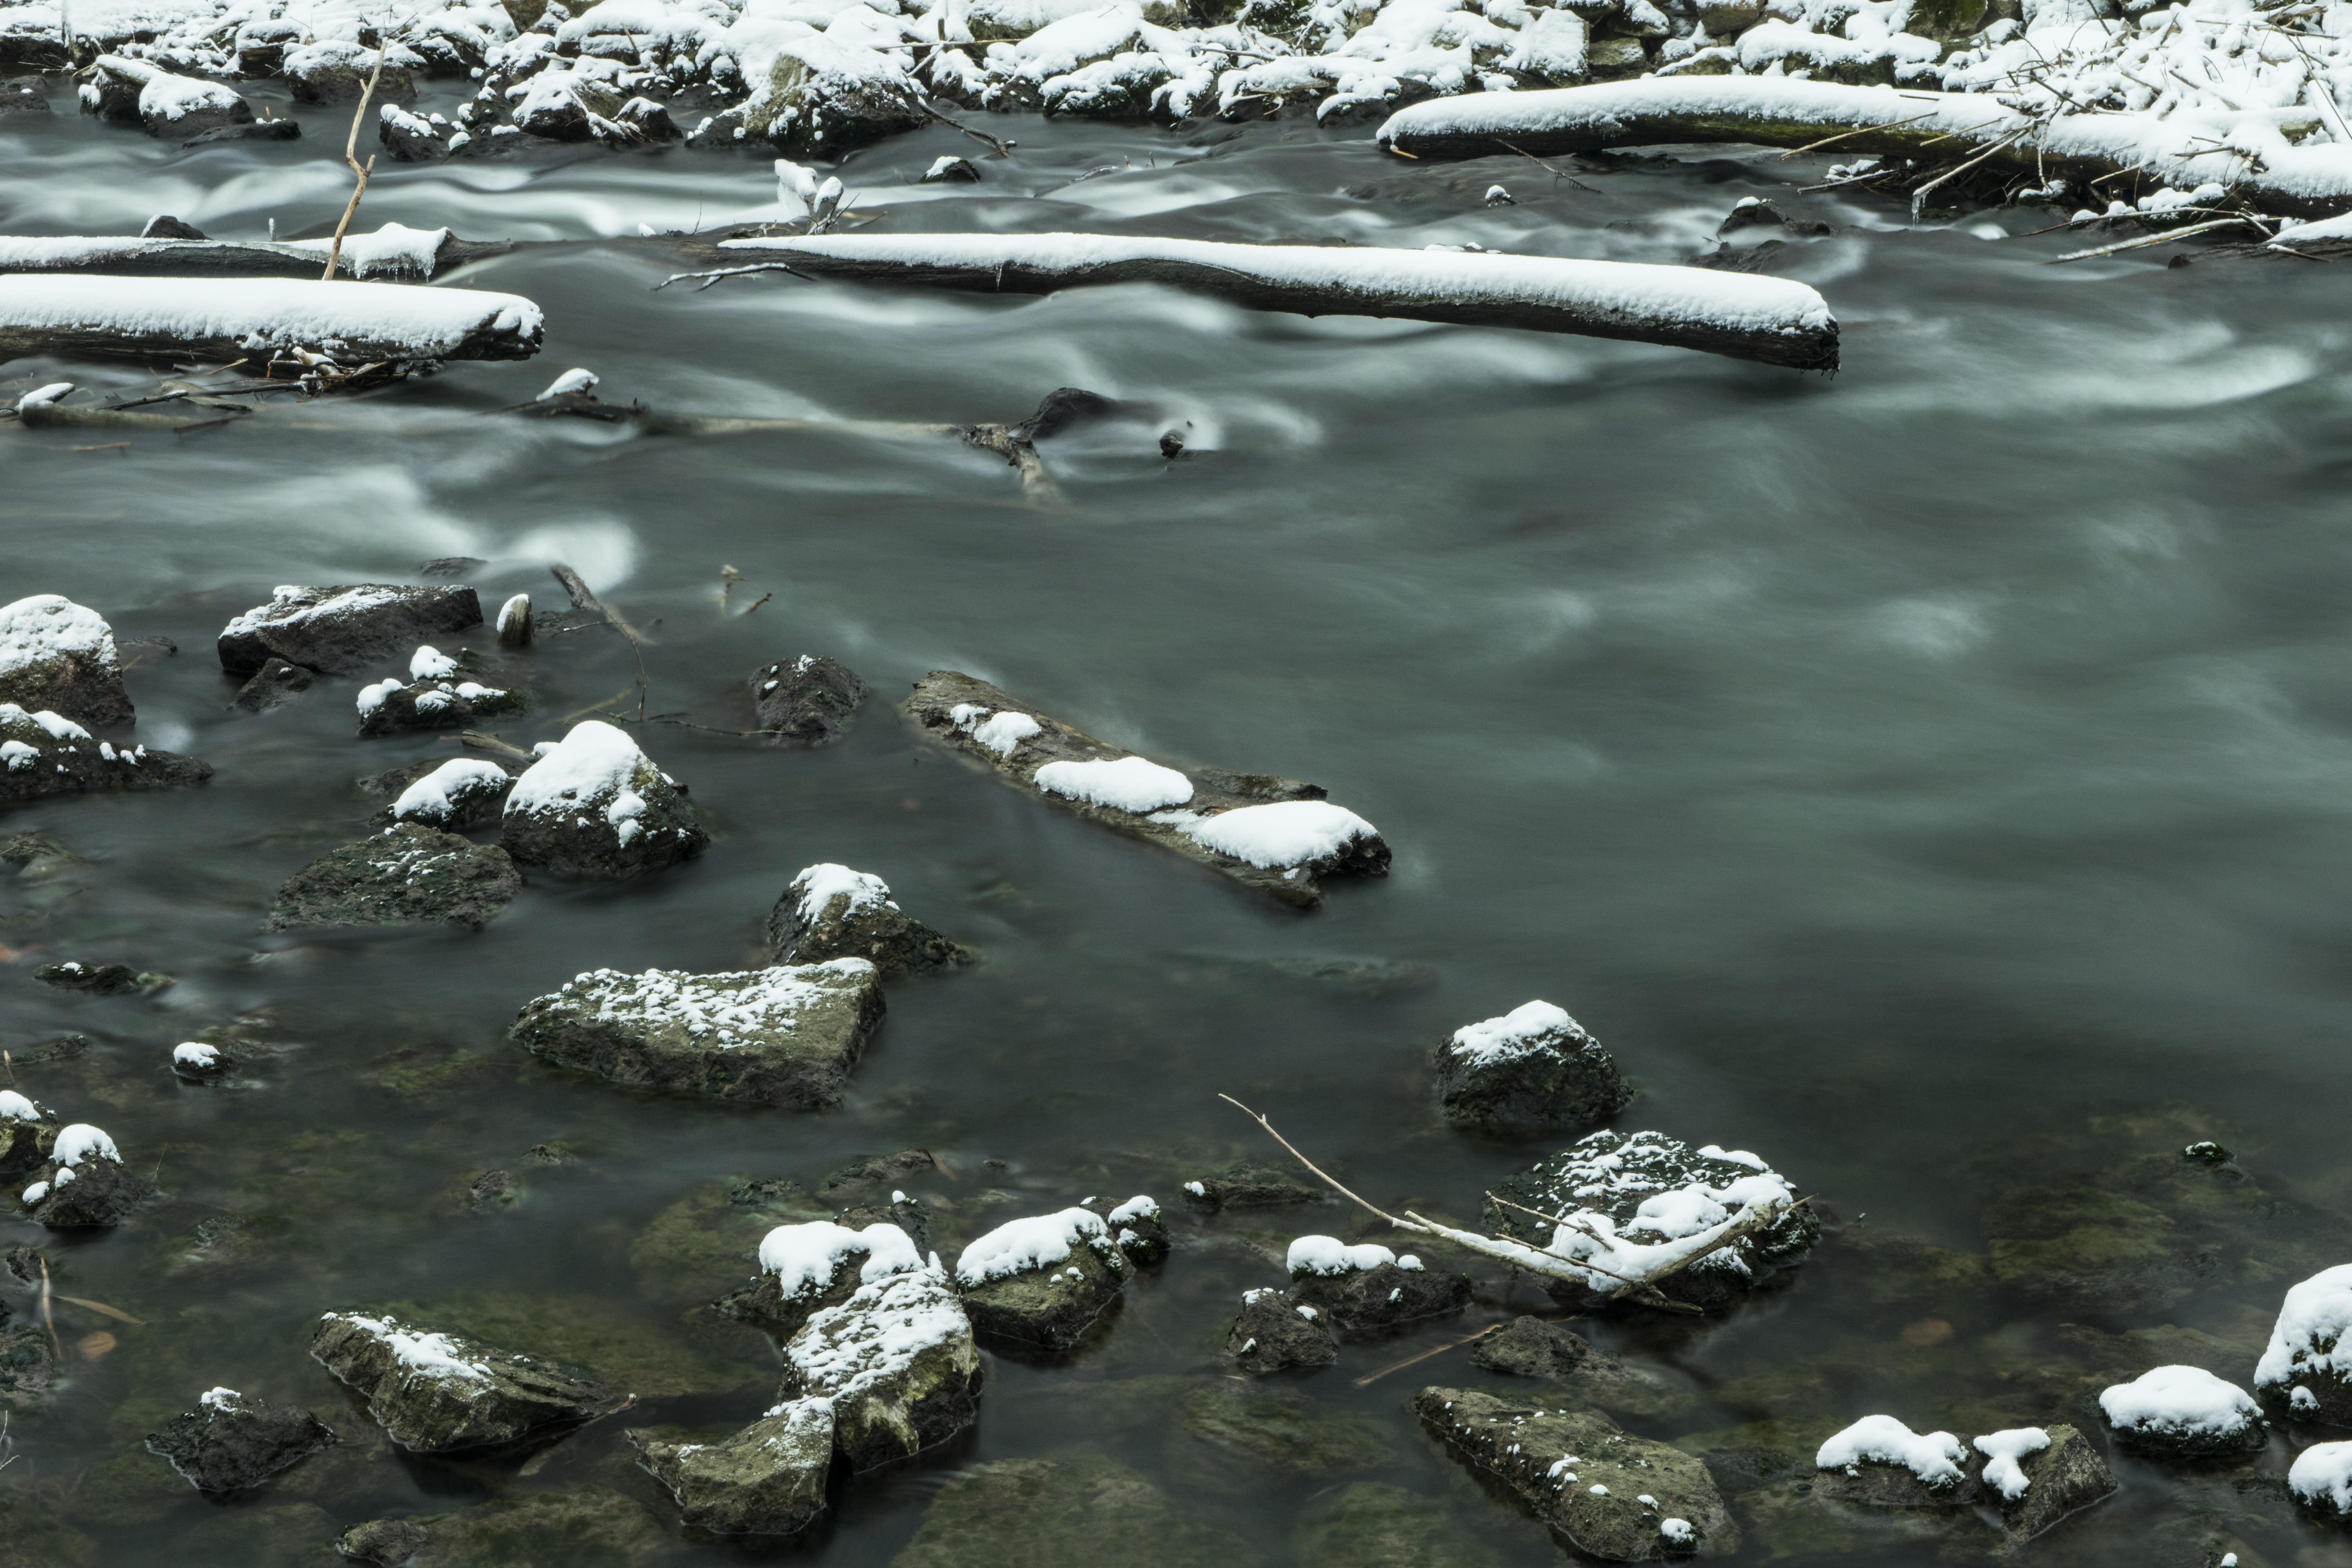
sea, water, nature, rock, snow, winter, frost, river, wildlife, stream, snowy, reptile, long exposure